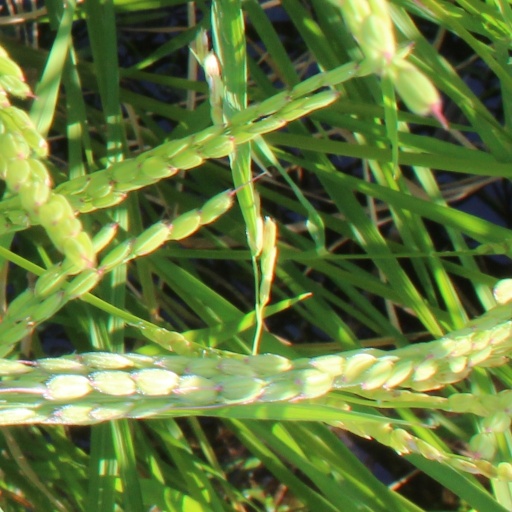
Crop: rice